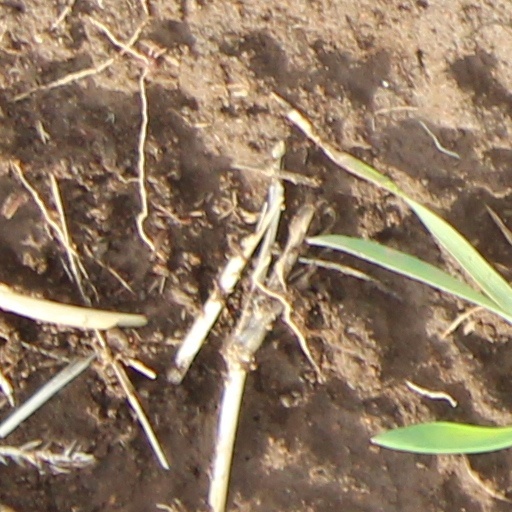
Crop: wheat